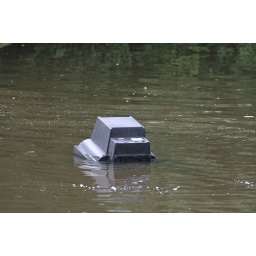
TV in the water